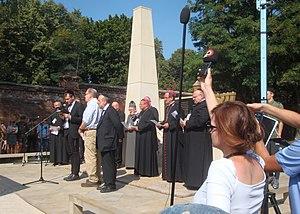
Grzegorz Ryś, né le 9 février 1964 à Cracovie, est un prêtre catholique polonais, docteur en sciences humaines, spécialisé dans le domaine de l'histoire de l'Église, recteur du Grand séminaire de l'archidiocèse de Cracovie de 2007 à 2011, évêque auxiliaire de Cracovie de 2011 à 2017, archevêque métropolitain de Łódź depuis 2017.